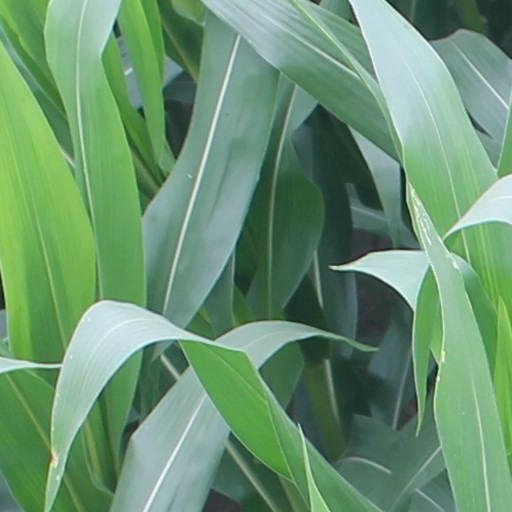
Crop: maize; corn